Education in North Korea

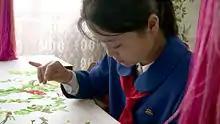
Mangyondae Schoolchildrens Palace in Pyongyang

Education in North Korea is universal and state-funded schooling by the government. As of 2021, UNESCO Institute for Statistics does not report any data for North Korea's literacy rates. Children in the DPRK go through one year of kindergarten, five years of primary education, and six years of secondary education, after which it is possible to attend university or technical college.